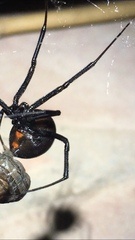
Species: Lactrodectus_hesperus